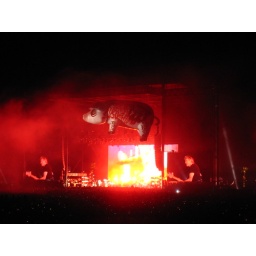
flying pig just before ascent. (Photo taken by Bryan Moore)